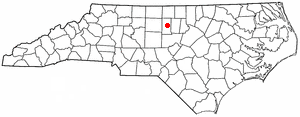
Green Level est une ville américaine située dans le comté d'Alamance dans l'État de Caroline du Nord. En 2010, sa population était de 2 100 habitants.